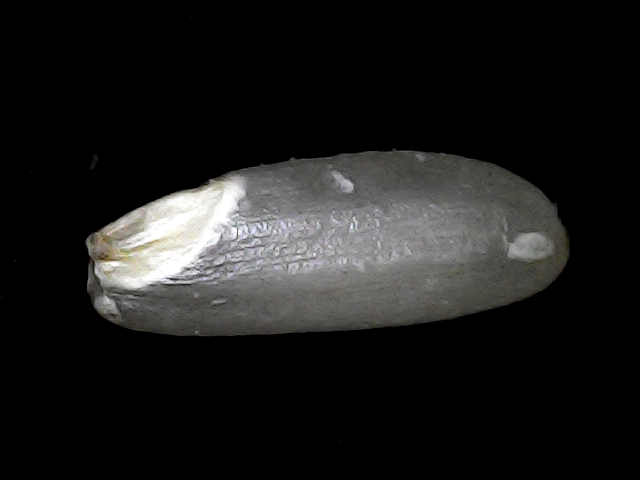
Rice variety: BD75